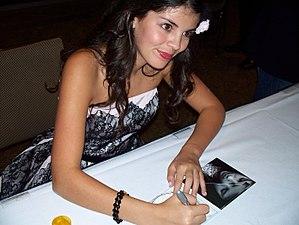
Nicole Yanofsky de son surnom « Nikki » est une chanteuse canadienne de style jazz et pop vivant à Hampstead, dans l'agglomération de Montréal, au Québec.